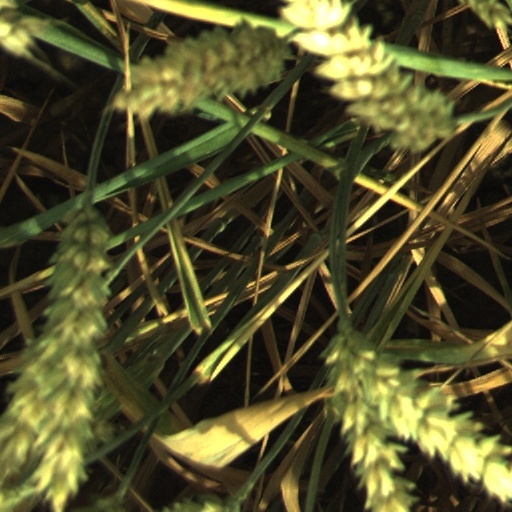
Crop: wheat